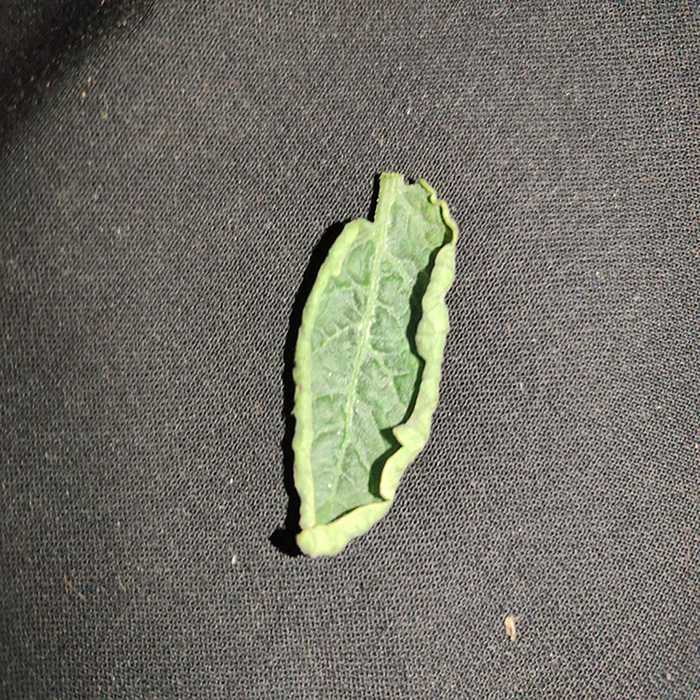
Plant: Tomato
Label: Tomato leaf curl virus